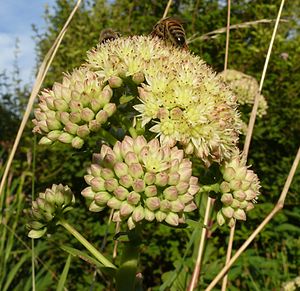
Sankthansurt
Sankthansurt er en 30-60 cm høj urt, der i Danmark vokser på stengærder, overdrev og skrænter samt som forvildet nær bebyggelse. Planten er sukkulent og kan danne nye planter fra afrevne blade. Ildfuglen og andre insekter suger nektar fra sankthansurtens blomster i august-september.